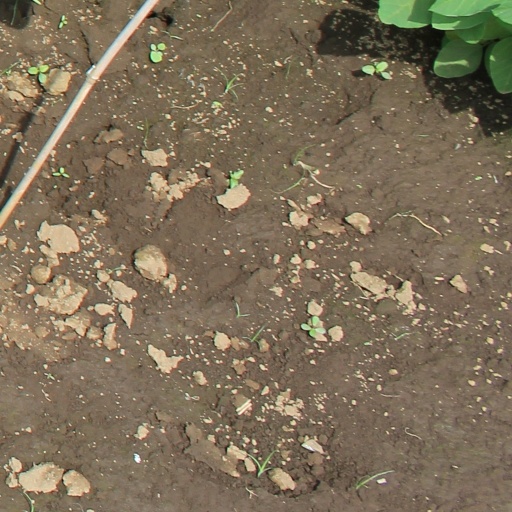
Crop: soybean